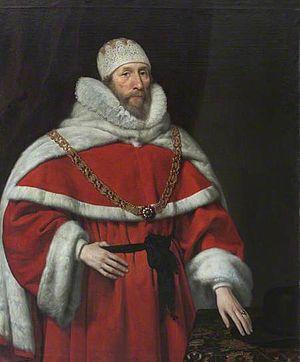
Sir Henry Hobart, 1ᵉʳ baronnet SL, de Blickling Hall, était un homme politique anglais qui avait succédé à Sir Edward Coke au poste de juge en chef de la Cour des plaids communs.